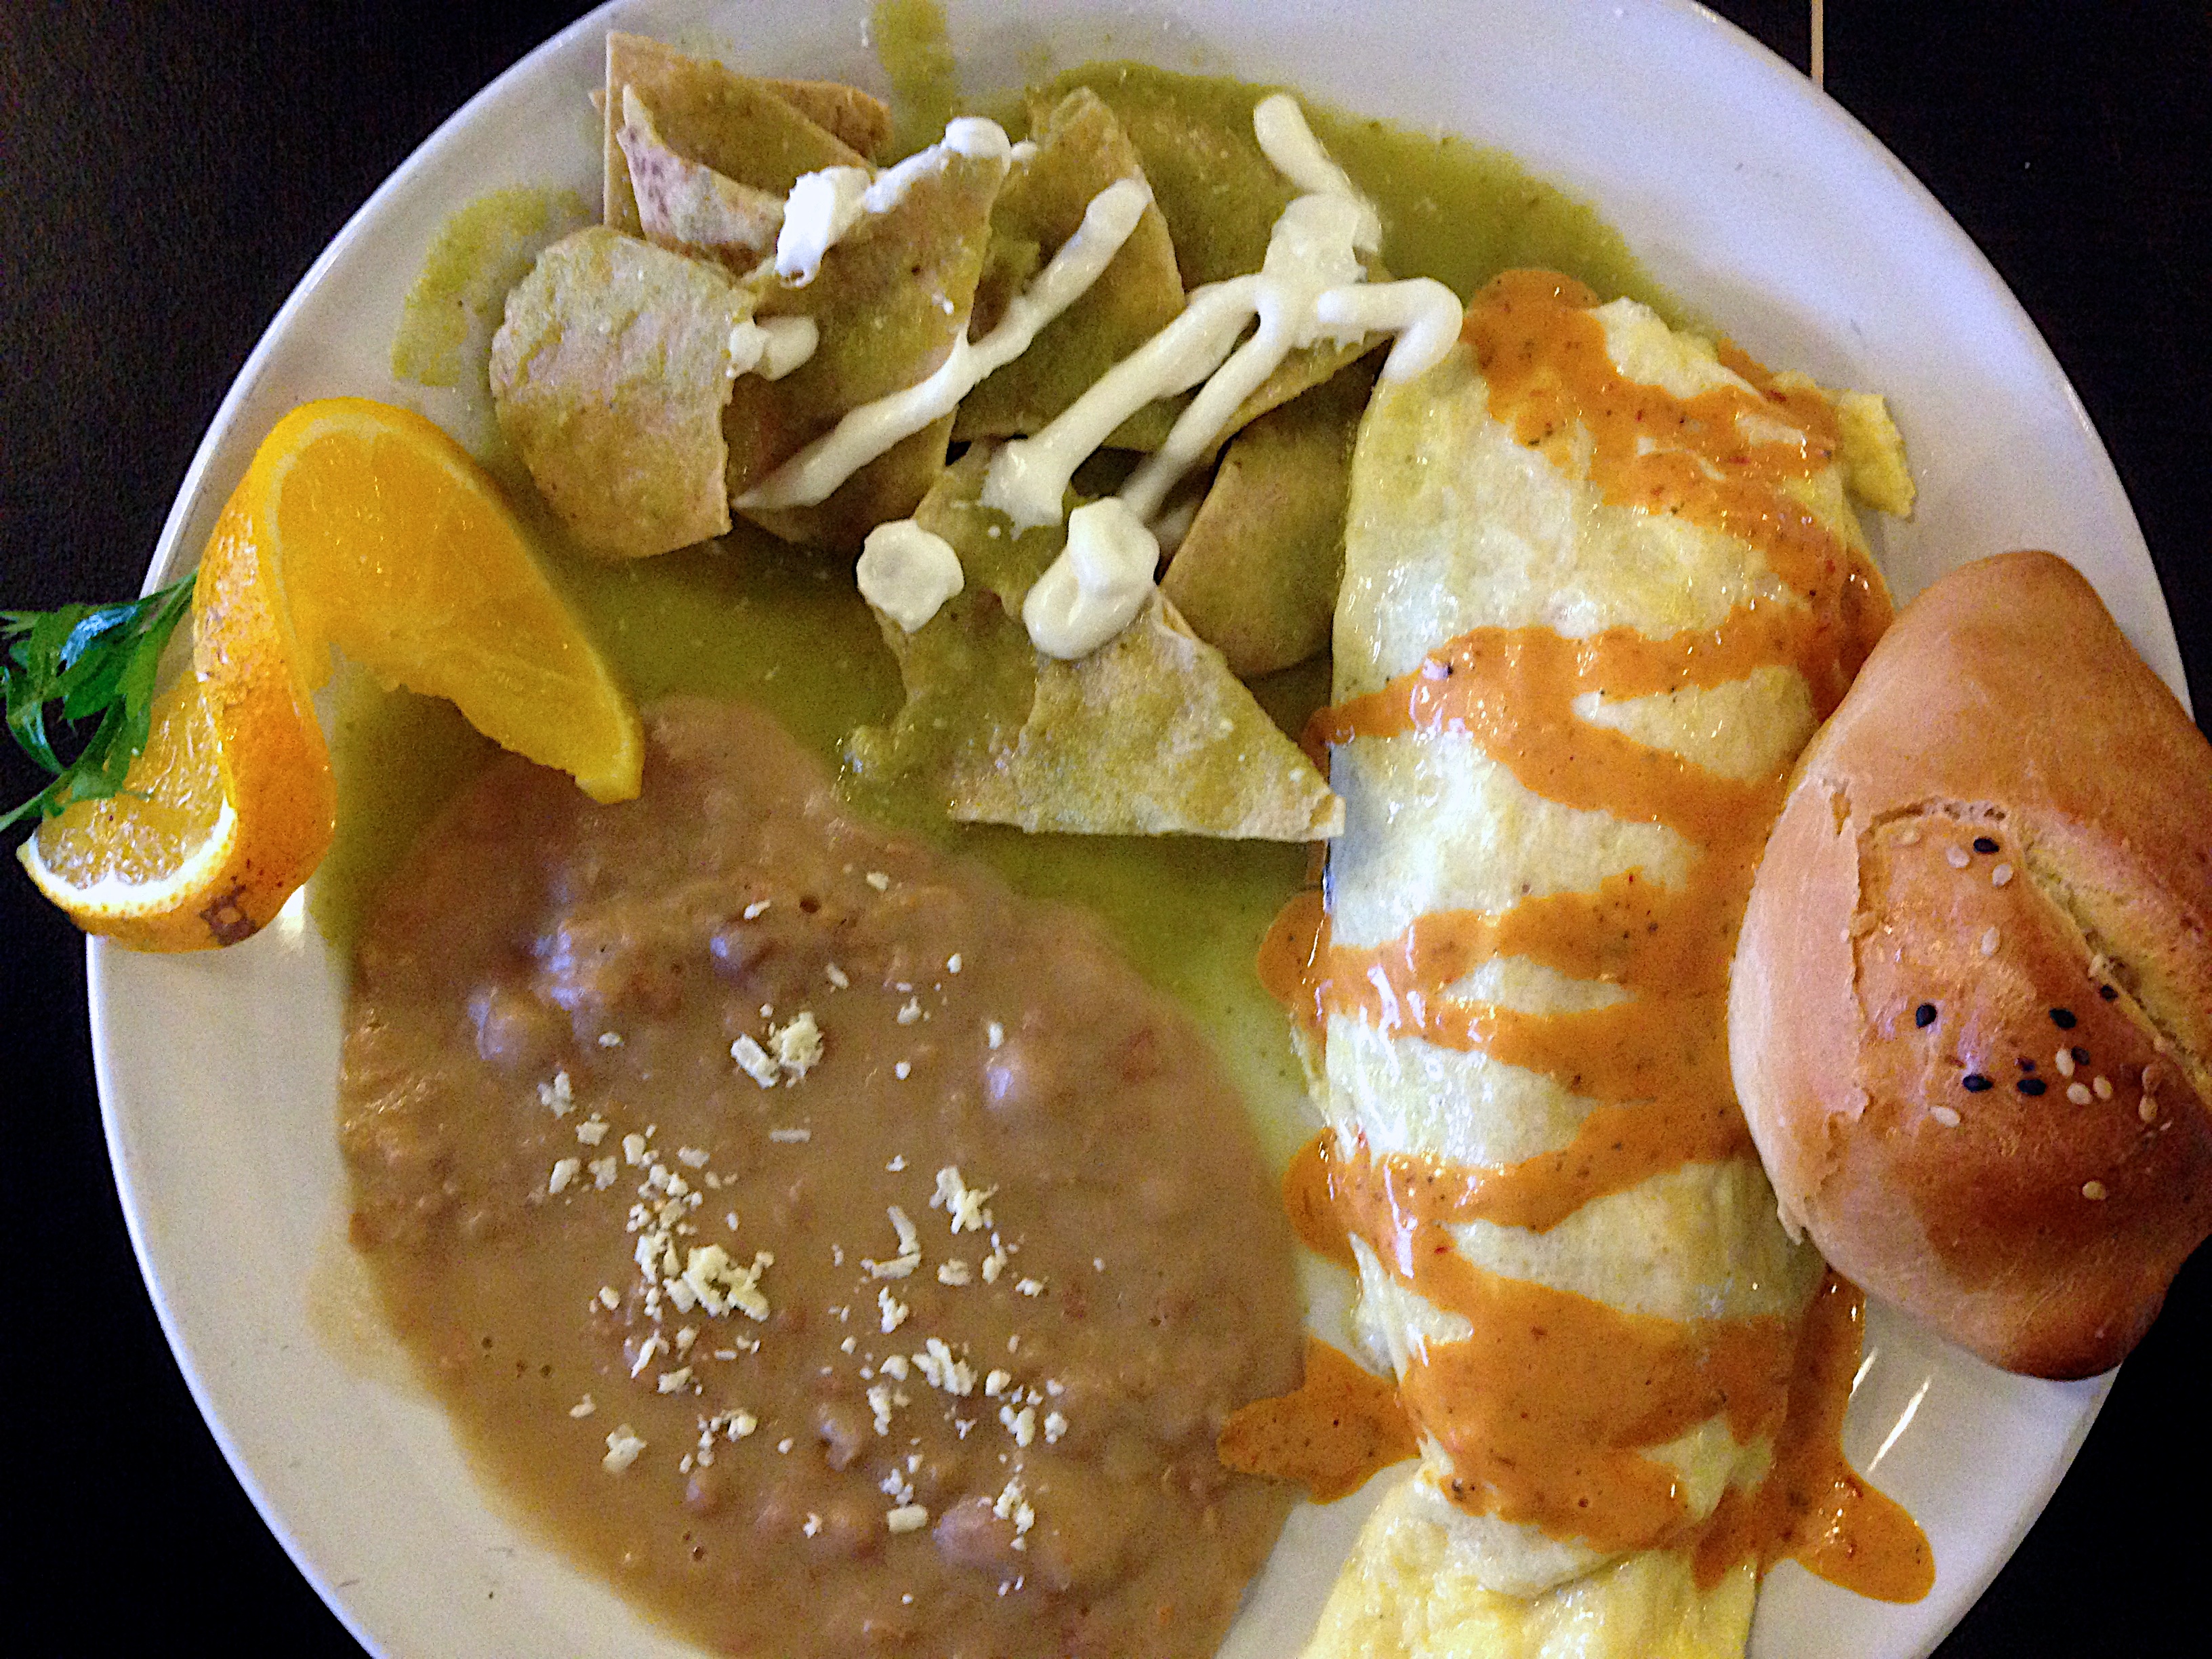
dish, meal, food, produce, breakfast, cuisine, asian food, curry, thai food